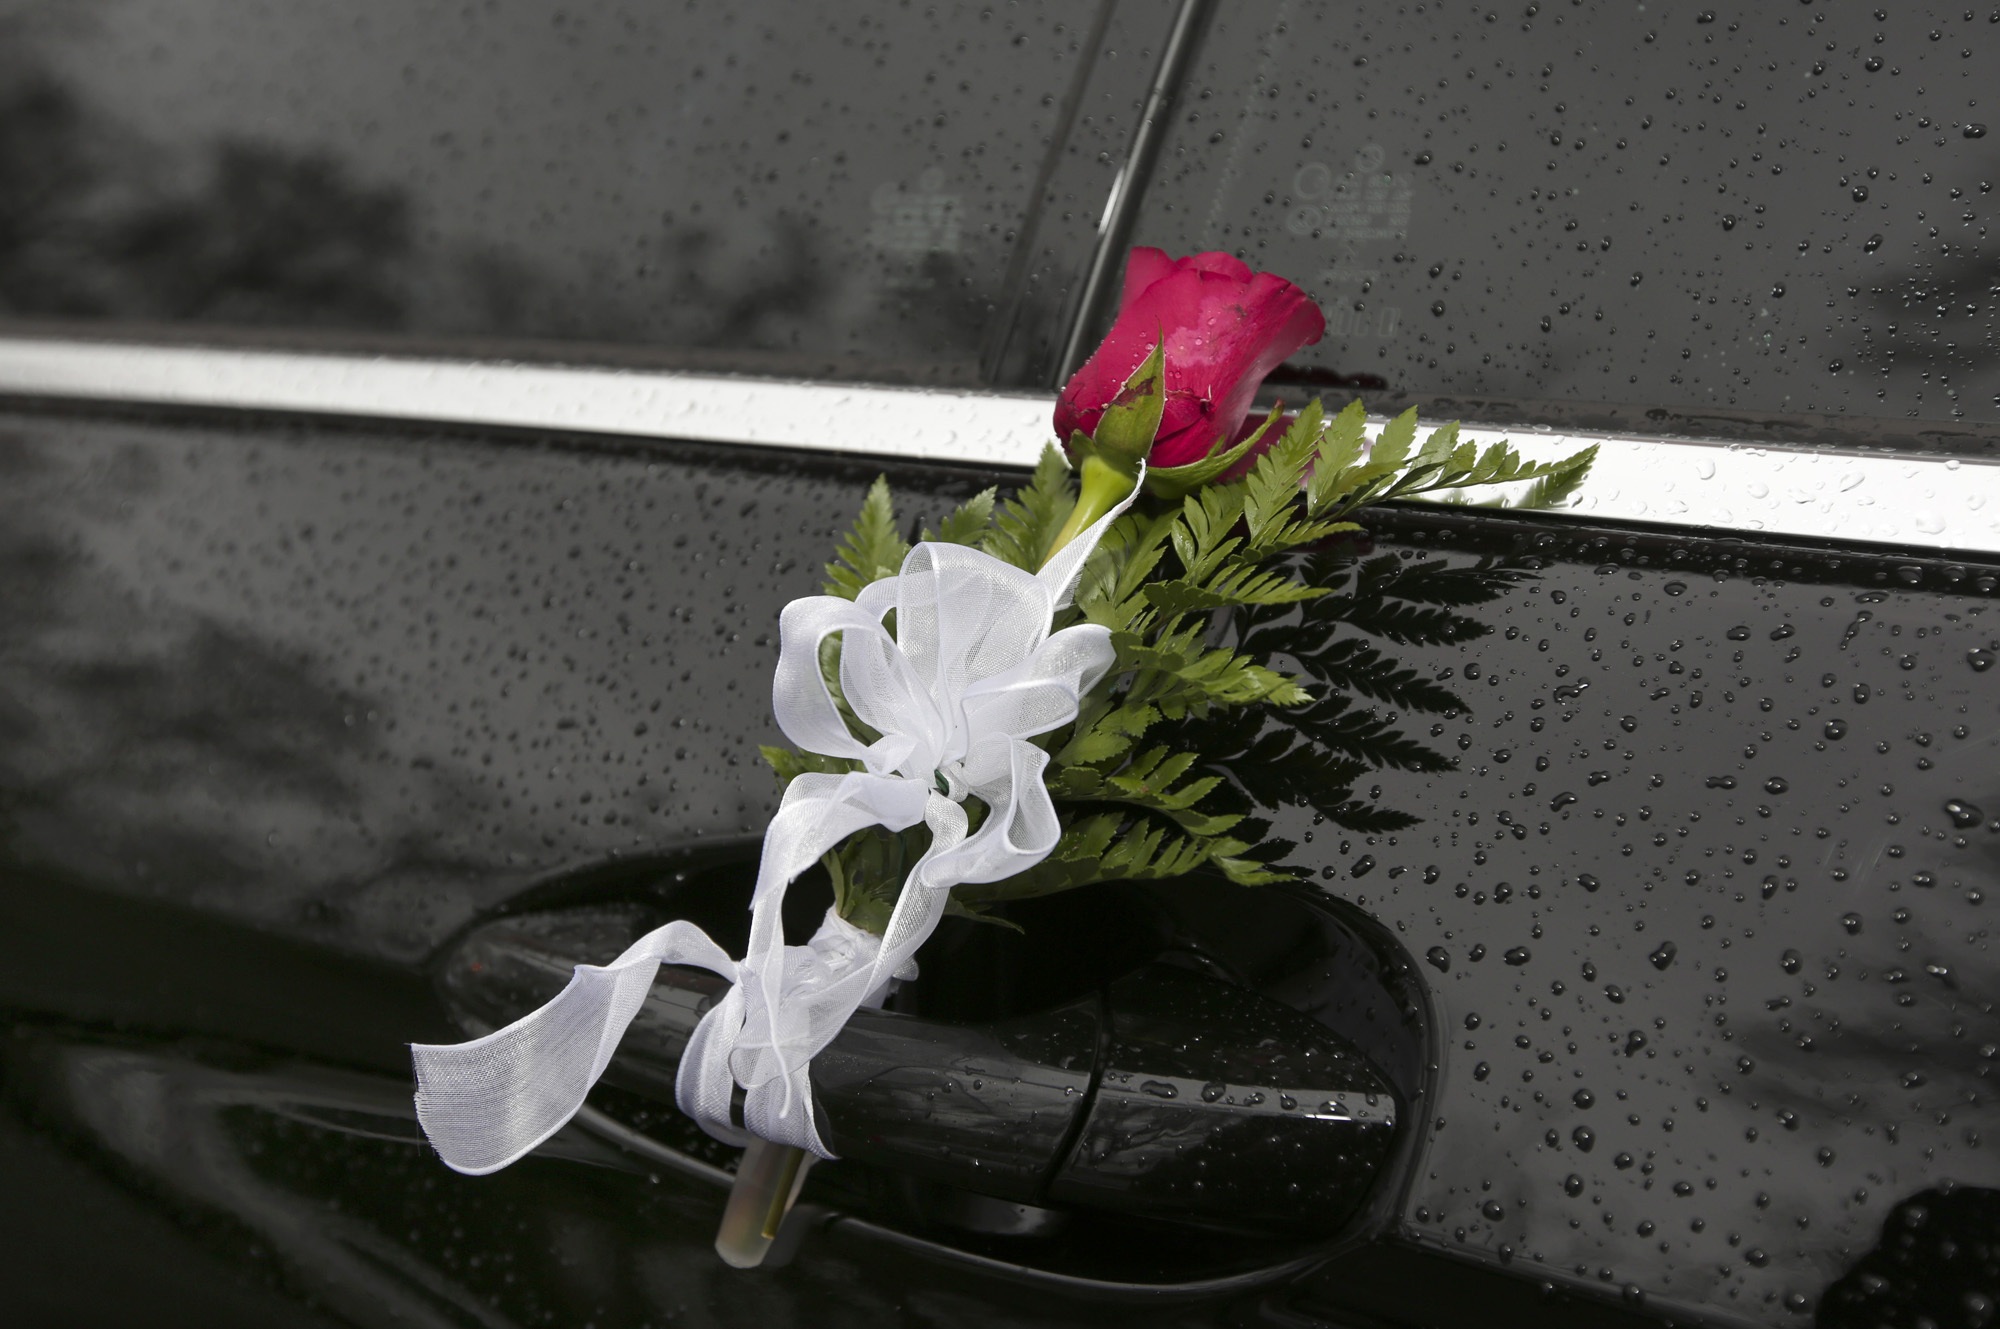
white, flower, rose, red, black, wedding, flowers, art, bouquet of roses, bridal bouquet, flower bouquet